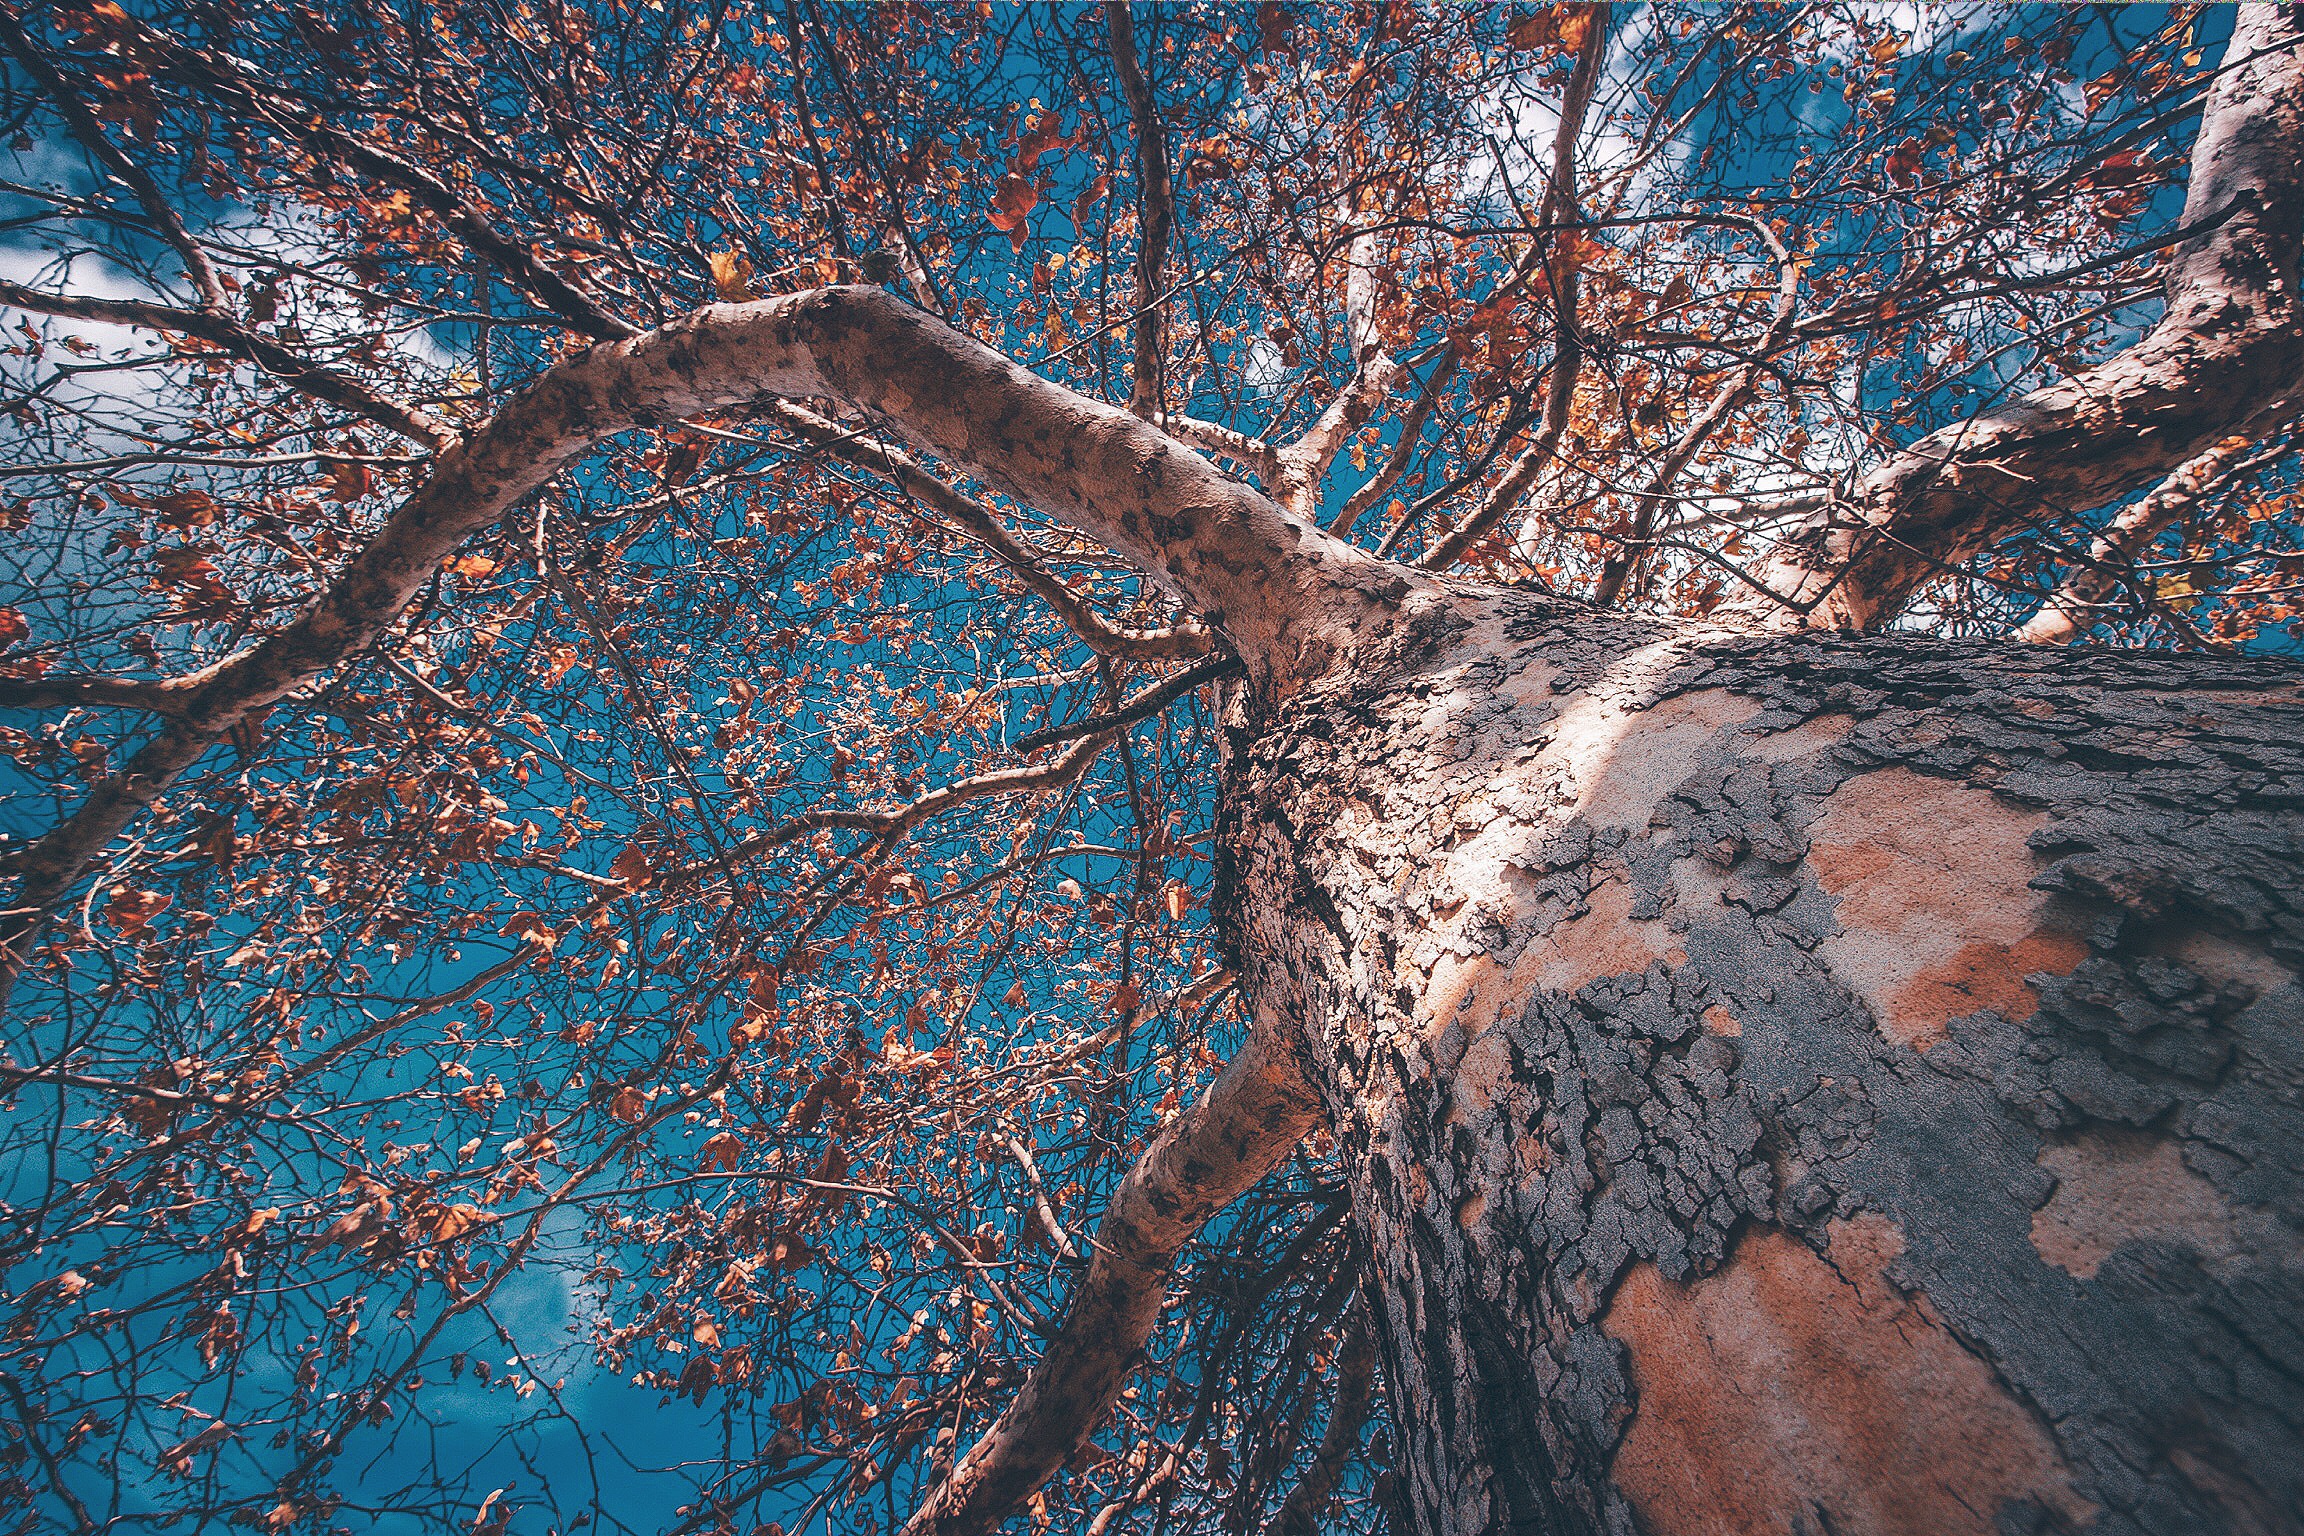
tree, nature, rock, branch, snow, winter, plant, leaf, flower, reflection, autumn, season, woody plant